Agriculture in Turkey

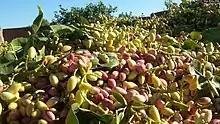
A pile of twigs with large clusters of small green nuts with tiny white spots and tips shading to pale red, and green leaves

There are almost 200 million olive trees, and Turkey produces about 200 thousand tonnes of olive oil a year, that is an average of 1 kg per tree per year. "Edremit" (Ayvalık) is the main variety in northern Turkey and "Memecik" in the south. Gemlik is a black table olive and many other varieties are grown.